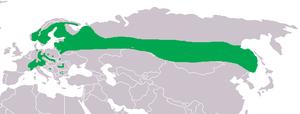
Cette liste de la faune française regroupe les espèces de Strigiformes peuplant la France métropolitaine.
La Chevêchette d'Europe, anciennement Chouette chevêchette, est la plus petite espèce des strigidés européens. Sa taille est d'environ 16 cm de longueur. Cet oiseau est en partie diurne et consomme de petits oiseaux qu'il chasse au vol. Il vit le plus souvent dans les forêts de conifères surtout d'épicéas des régions montagneuses. Son aire de répartition est plutôt continentale et nord-européenne.
Cette liste de la faune française regroupe les espèces de rapaces peuplant la France métropolitaine.